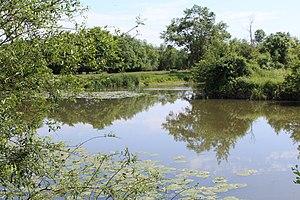
La Veyle à Saint-Jean-sur-Veyle.
Saint-Jean-sur-Veyle est une commune française, située dans le département de l'Ain en région Auvergne-Rhône-Alpes. Peuplée de 1149 habitants en 2017, elle fait partie de la Bresse savoyarde non loin de la Dombes, du Mâconnais et du Beaujolais et connaît une croissance démographique depuis quelques années.